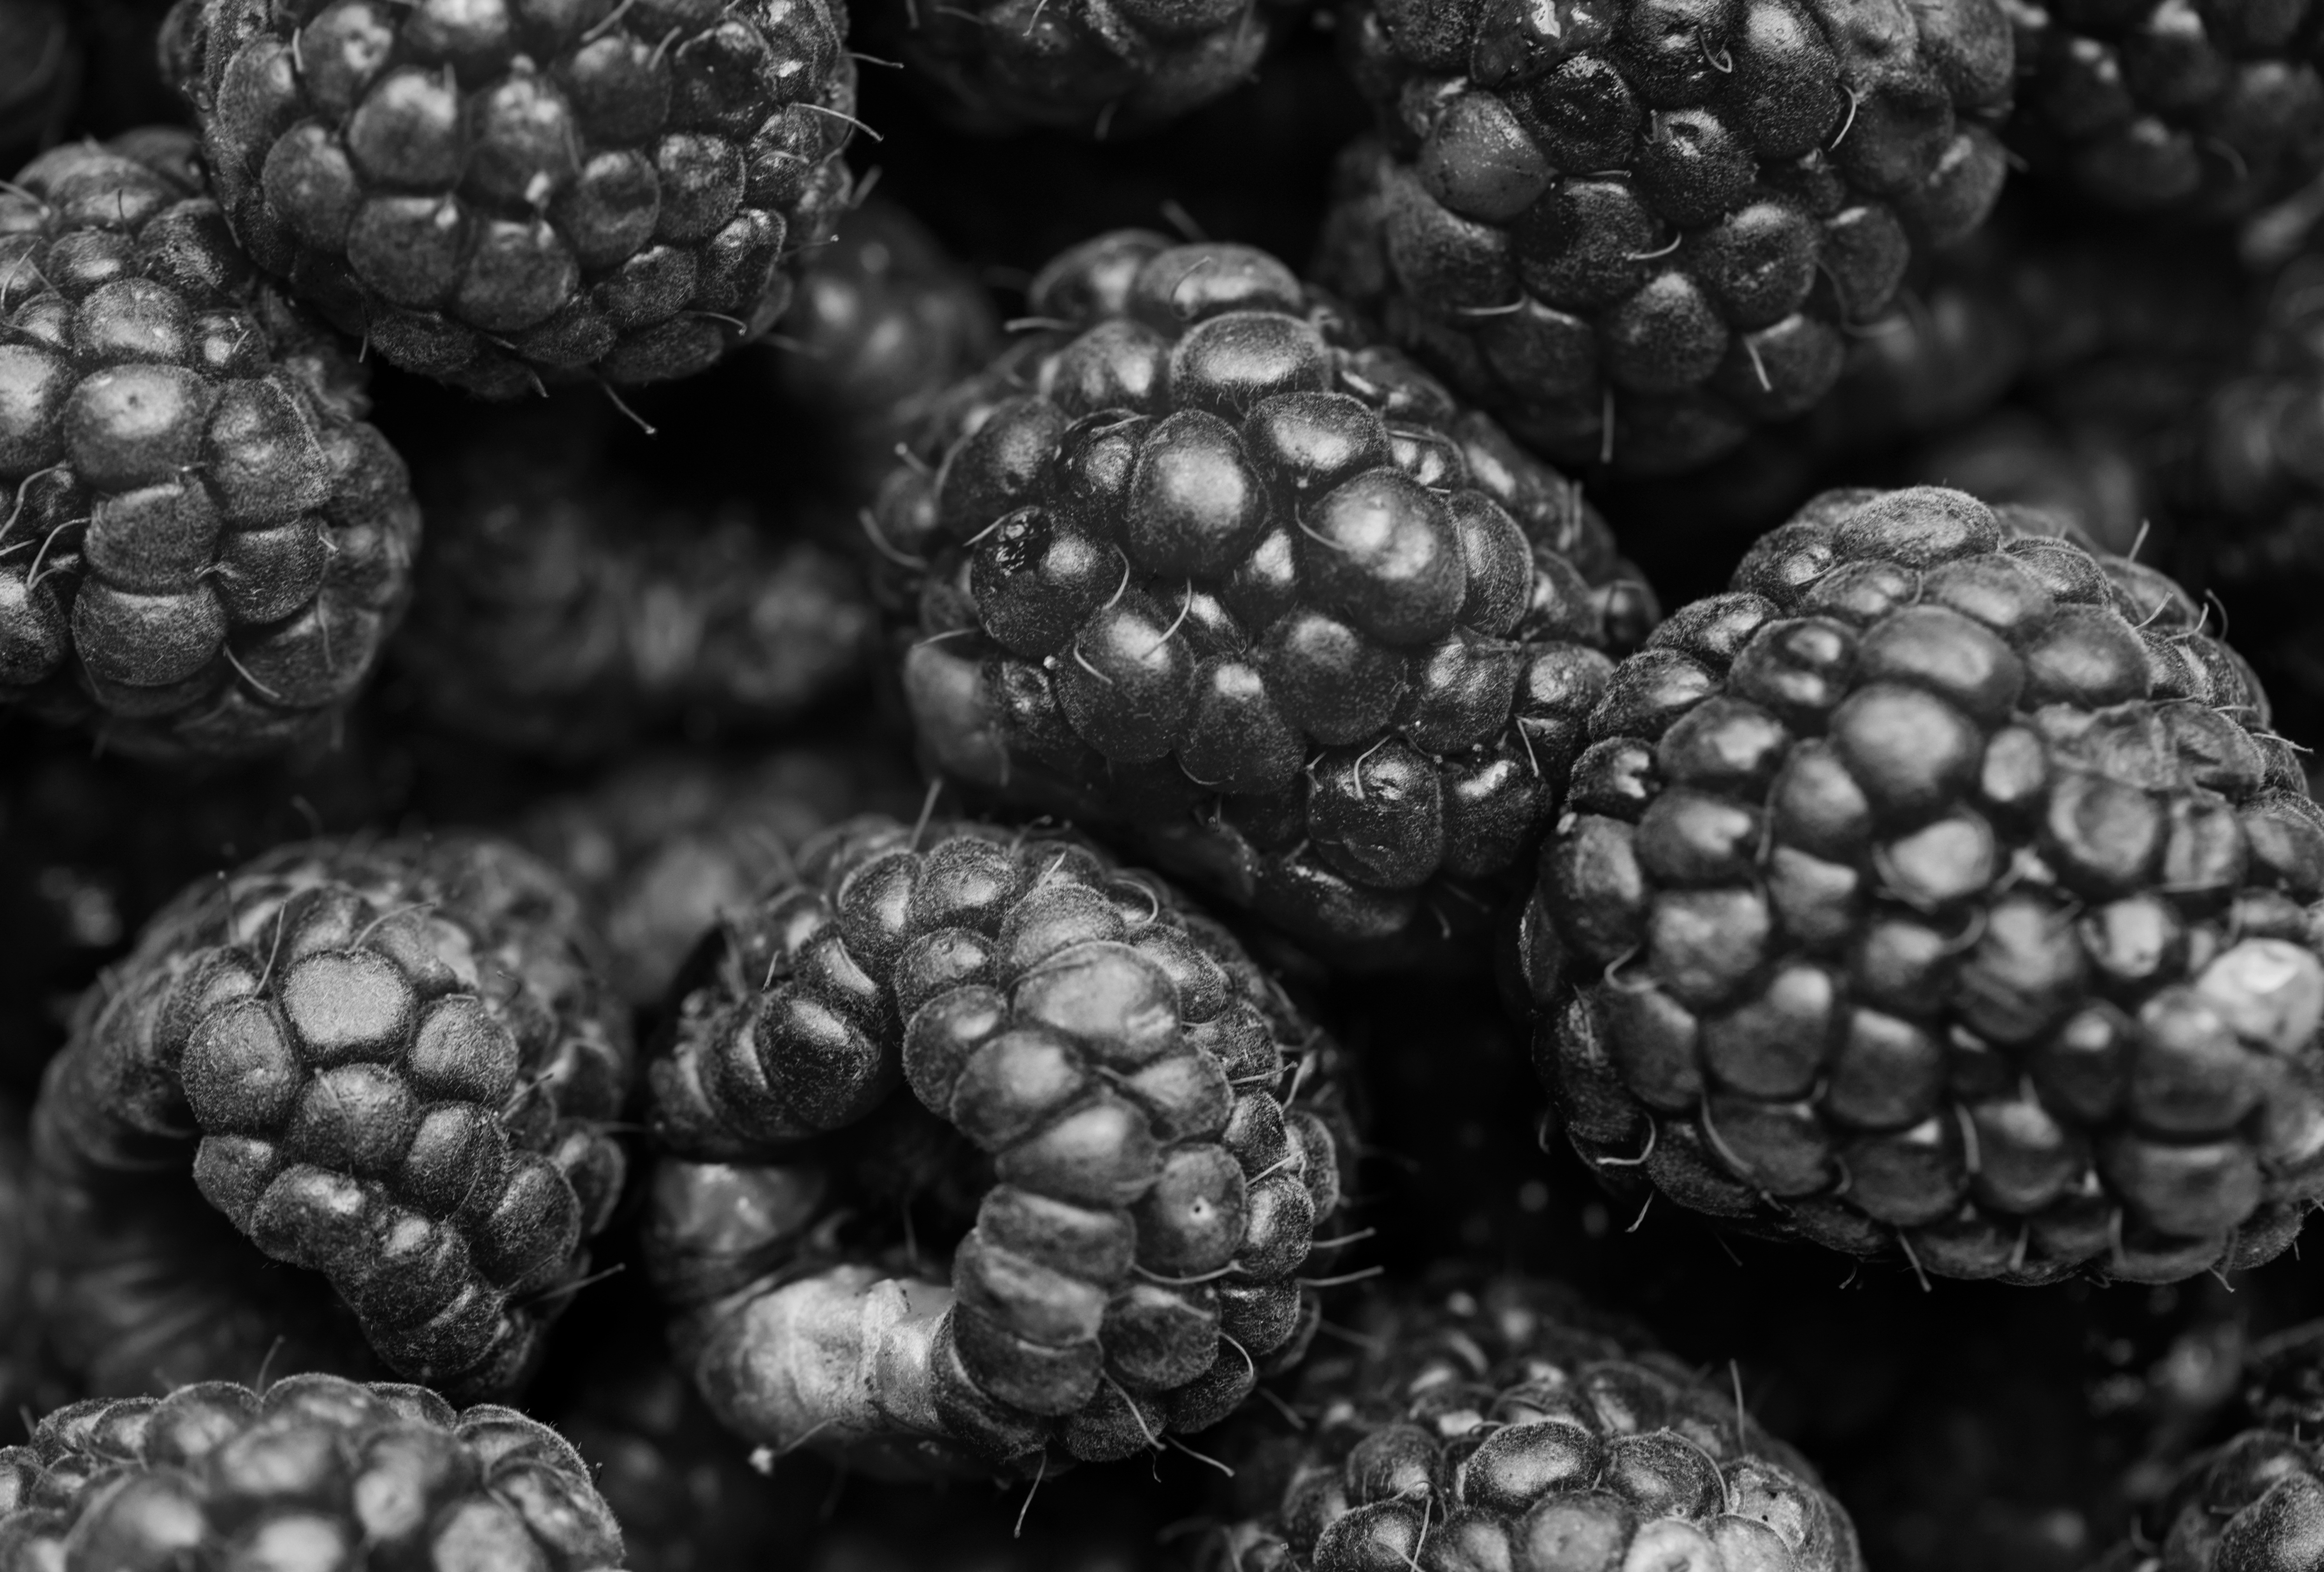
antioxidant, background, berry, black and white, bw, closeup, delicious, dessert, detox, diet, energy, food, fresh, freshness, fruit, gray scale, grayscale, harvest, healthy, ingredient, juicy, macro, natural, nature, nutrition, nutritious, organic, pattern, raspberry, raw, refreshment, ripe, season, seasonal, sweet, taste, tasty, texture, textured, tropical, vitamin, wallpaper, yummy, blackberry, natural foods, plant, rubus, superfood, frutti di bosco, loganberry, mulberry, Olallieberry, photography, accessory fruit, dewberry, boysenberry, produce, red mulberry, Superfruit, local food, fruit tree